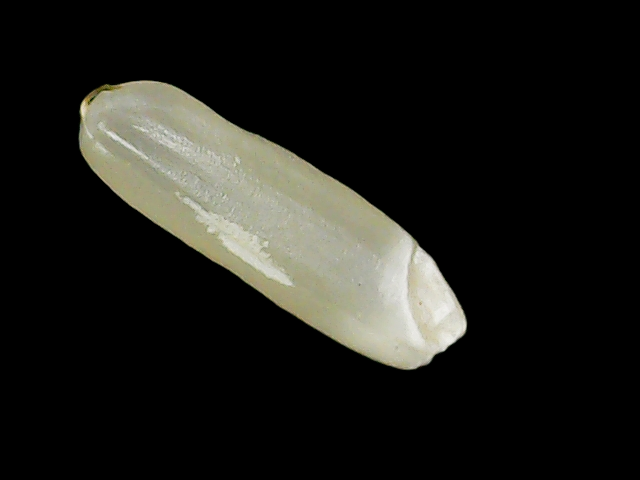
Rice variety: Binadhan7